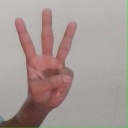
अक्षर: व